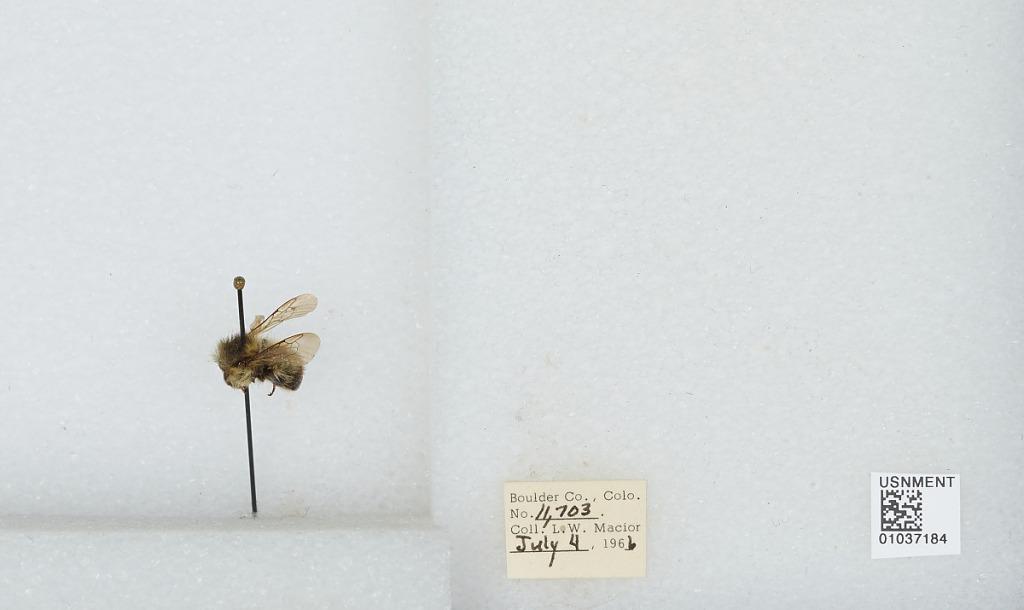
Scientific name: Bombus (Pyrobombus) mixtus Cresson
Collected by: L. Macior
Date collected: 1966-7-4
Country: United States
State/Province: Colorado
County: Boulder
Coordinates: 40.015, -105.27